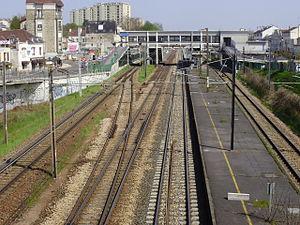
Gare de Lagny - Thorigny
La gare de Lagny - Thorigny est une gare ferroviaire française de la ligne de Noisy-le-Sec à Strasbourg-Ville, située sur le territoire des communes de Pomponne, à l'ouest, et de Thorigny-sur-Marne, à l'est, dans le département de Seine-et-Marne en région Île-de-France. Elle est proche de la commune de Lagny-sur-Marne dont la limite nord se trouve au milieu de la Marne, rivière située à environ 150 mètres au sud de la gare.